John Northcott

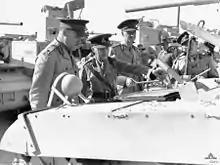
Northcott with officers of the Australian Army Ordnance Corps inspecting an American M3 Stuart Light Tank.

On 26 January 1940, Northcott became acting Chief of the General Staff (CGS) following the death of Lieutenant General Ernest Ker Squires. In August, his successor, General Sir Brudenell White, died in an air crash and Lieutenant General Vernon Sturdee succeeded him. The post of commander of the 8th Division thereby became available but Northcott was excluded from consideration because his knowledge was vital to the new CGS. When the commander of the 9th Division, Major General Henry Wynter, fell ill in January 1941, Lieutenant General Sir Thomas Blamey asked for Northcott to replace him, but Northcott was involved in organising the 1st Armoured Division and the appointment instead went to Brigadier Leslie Morshead.